Pope Pius VII

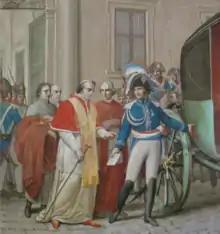
The arrest of Pius VII

Following the death of Pope Pius VI, by then virtually France's prisoner, at Valence in 1799, the conclave to elect his successor met on 30 November 1799 in the Benedictine San Giorgio Monastery in Venice. There were three main candidates, two of whom proved to be unacceptable to the Habsburgs, whose candidate, Alessandro Mattei, could not secure sufficient votes. However, Carlo Bellisomi also was a candidate, though not favoured by Austrian cardinals; a "virtual veto" was imposed against him in the name of Francis II and carried out by Cardinal Franziskus Herzan von Harras.